Sky position (RA, Dec in degrees): 239.155, 27.138
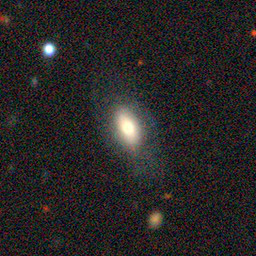
Galaxy morphology: In-between Round Smooth Galaxies